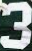
Number: 3